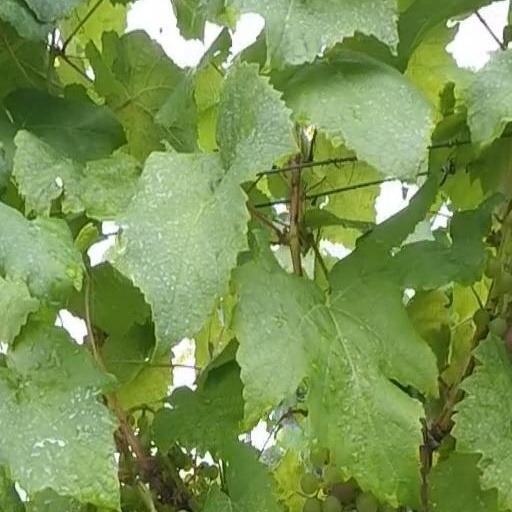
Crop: grape